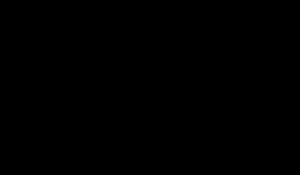
En mathématiques, une ligne polygonale ou une ligne brisée est une figure géométrique formée d’une suite de segments de droites reliant une suite de points. Une ligne brisée fermée constitue un polygone.